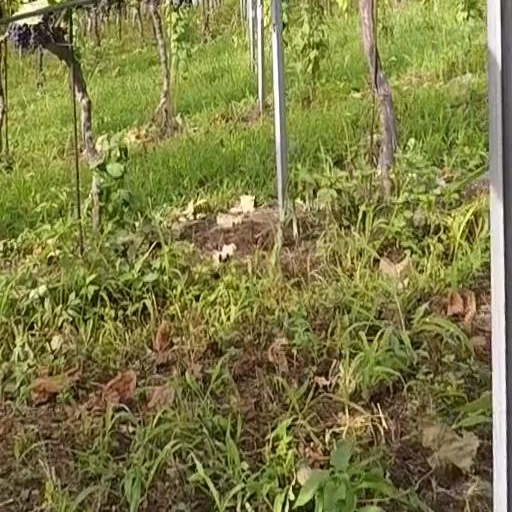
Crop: grape